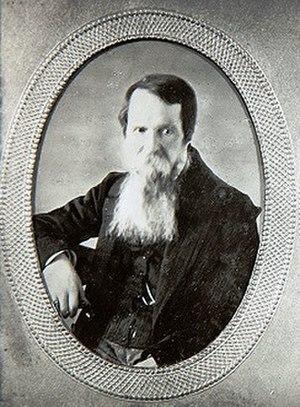
Charles Marie Isidore Benoît de Bourbon également connu sous le nom de Charles V, né le 29 mars 1788 à Madrid et mort le 10 mars 1855 à Trieste, est un infant d'Espagne, fils du roi Charles IV et frère de Ferdinand VII. Proclamé roi d’Espagne à la mort de son frère en 1833 par les partisans de la loi salique en opposition à la jeune Isabelle II, il prend le titre de « Charles V ». Soutenu par une partie du peuple espagnol, appelés carlistes, c'est-à-dire les partisans de Carlos, il rentre en Espagne et provoque la Première guerre carliste.